Asahigraph

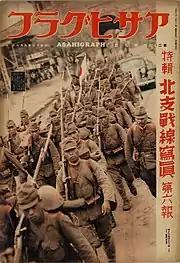
"Asahigraph" September 1937: Japanese troops in North China

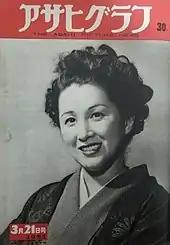
March 1951: Michiyo Kogure

, also known as the Asahi Picture News, was a Japanese weekly pictorial magazine that ran from 1923 until 2000.